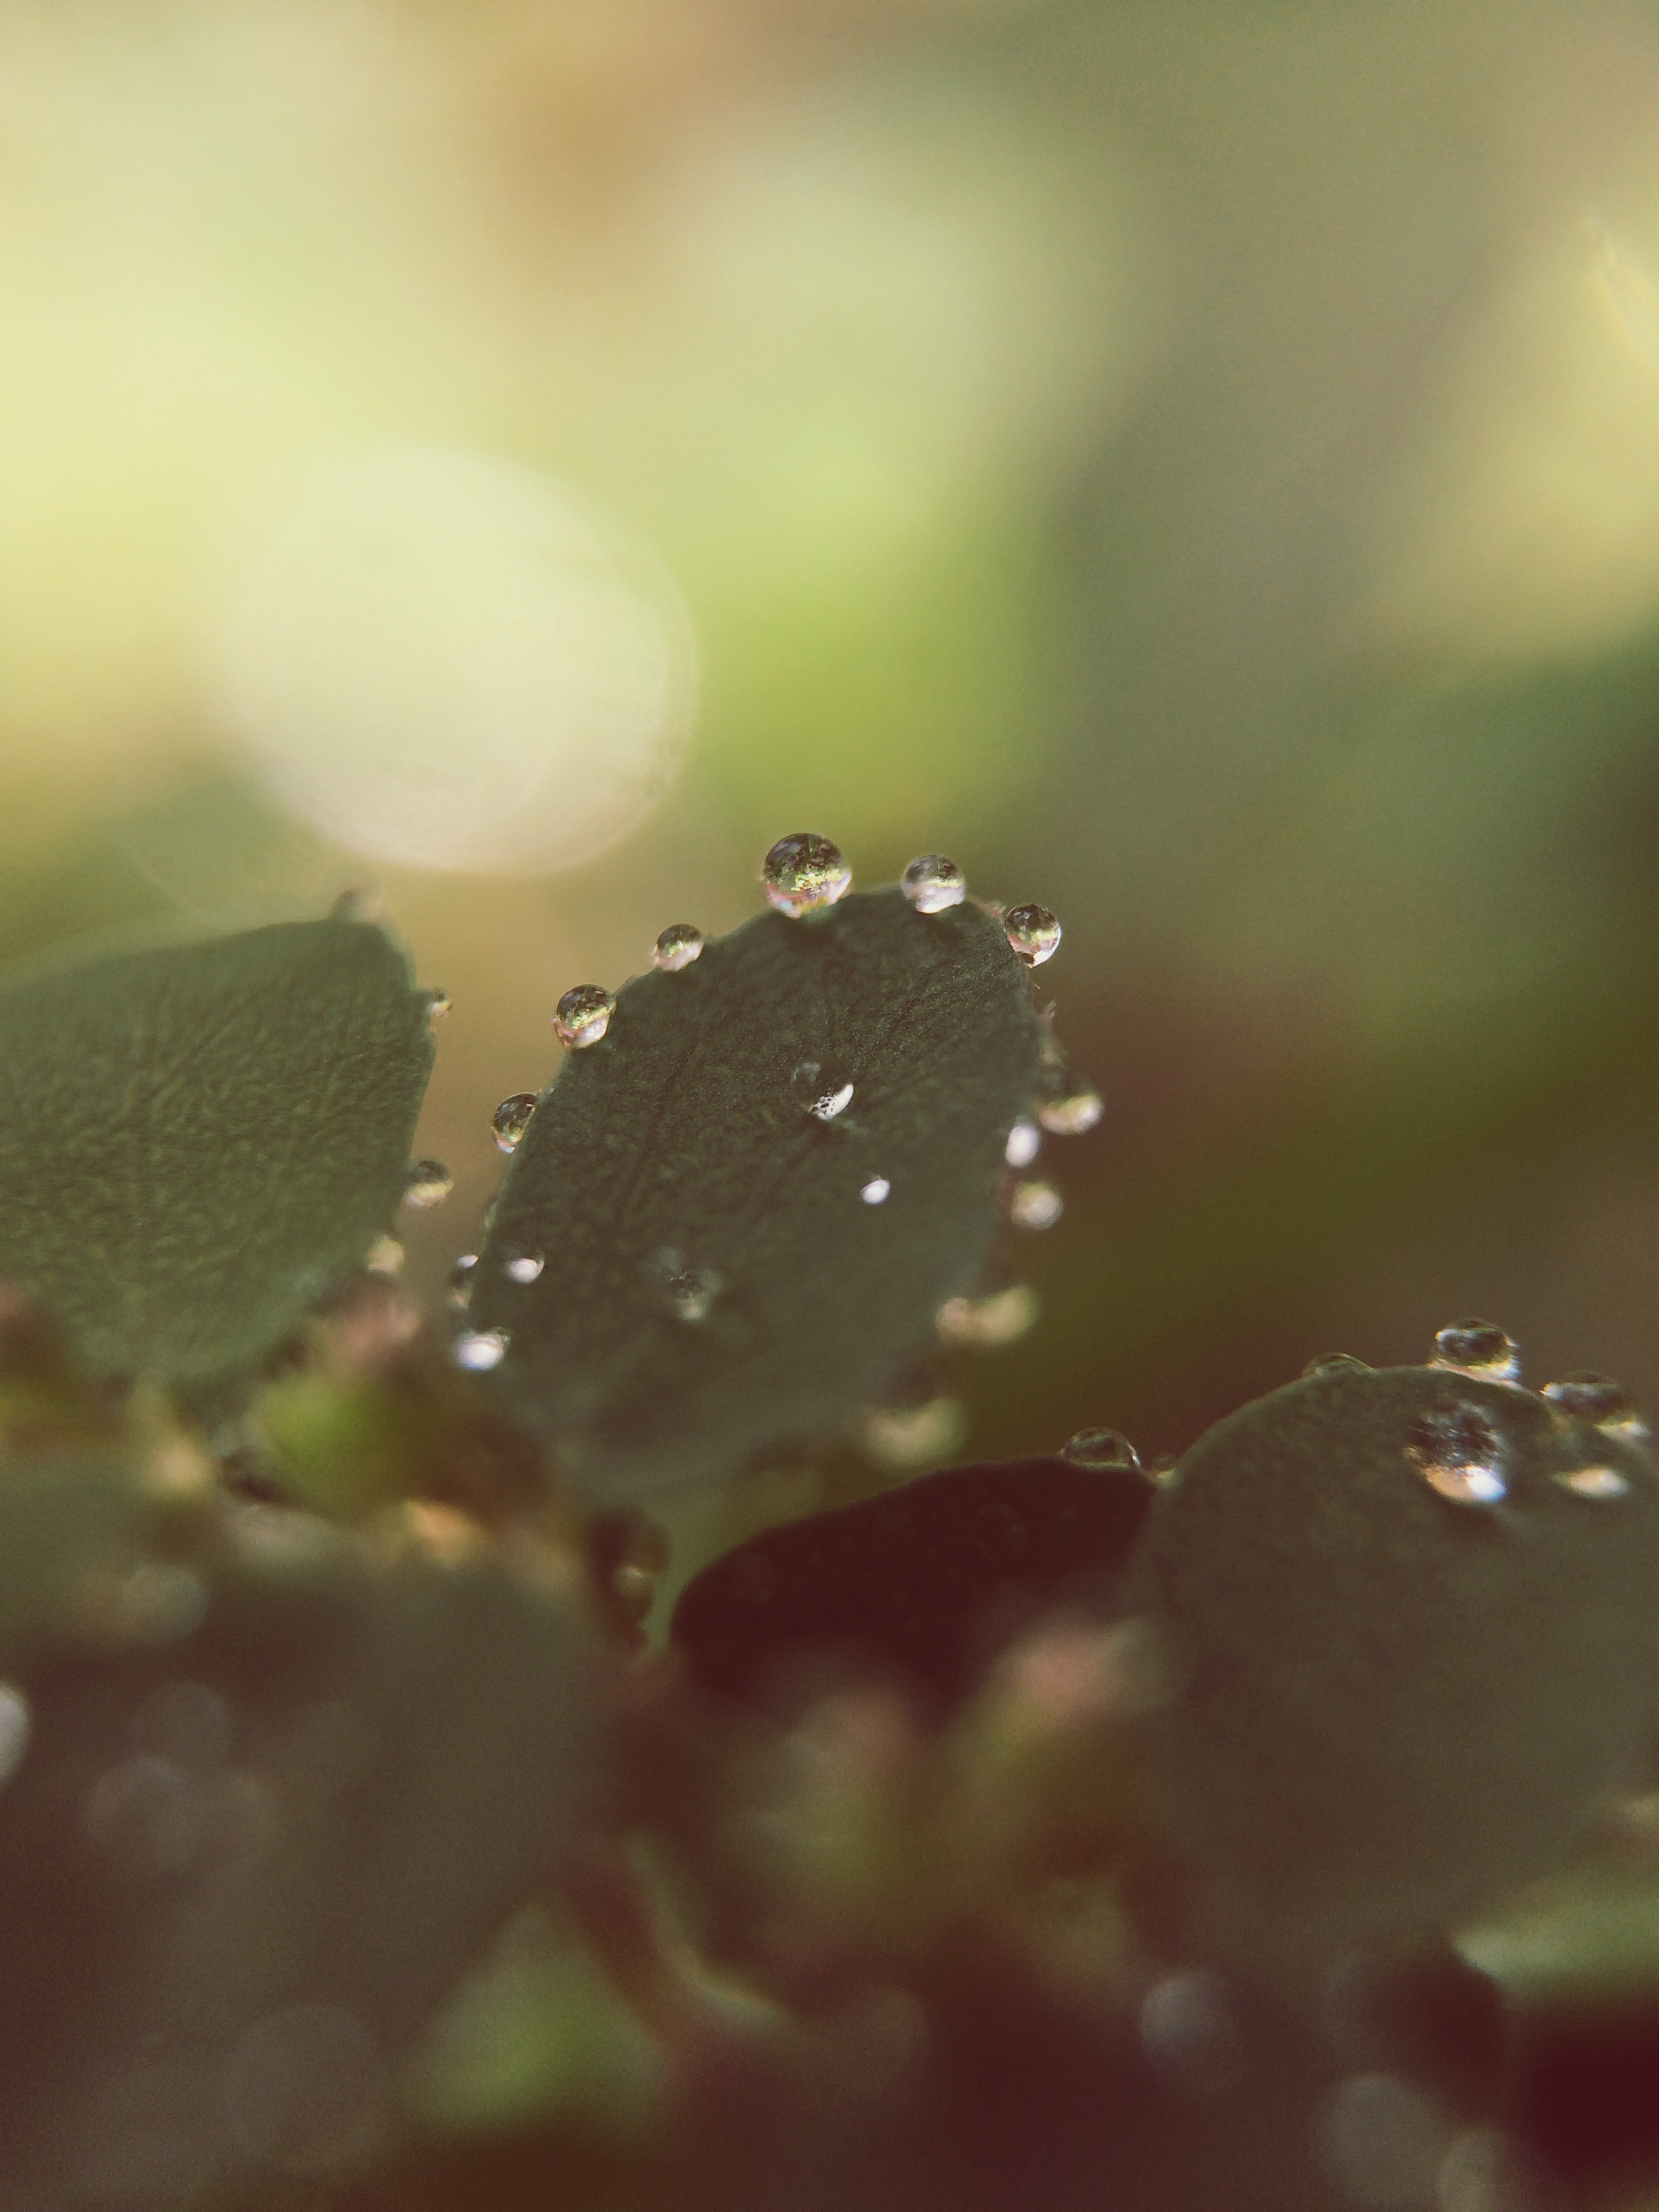
water, nature, branch, drop, dew, growth, plant, photography, sunlight, morning, leaf, flower, petal, floral, environment, foliage, green, reflection, natural, autumn, fresh, environmental, flora, plants, ecology, close up, leaves, moisture, macro photography, plant stem